Non-stop decay

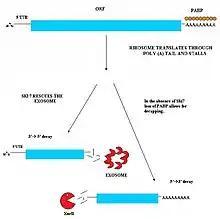
Diagram of non-stop decay (NSD) process.

Non-stop decay (NSD) is a cellular mechanism of mRNA surveillance to detect mRNA molecules lacking a stop codon and prevent these mRNAs from translation. The non-stop decay pathway releases ribosomes that have reached the far 3' end of an mRNA and guides the mRNA to the exosome complex, or to RNase R in bacteria for selective degradation. In contrast to nonsense-mediated decay (NMD), polypeptides do not release from the ribosome, and thus, NSD seems to involve mRNA decay factors distinct from NMD.